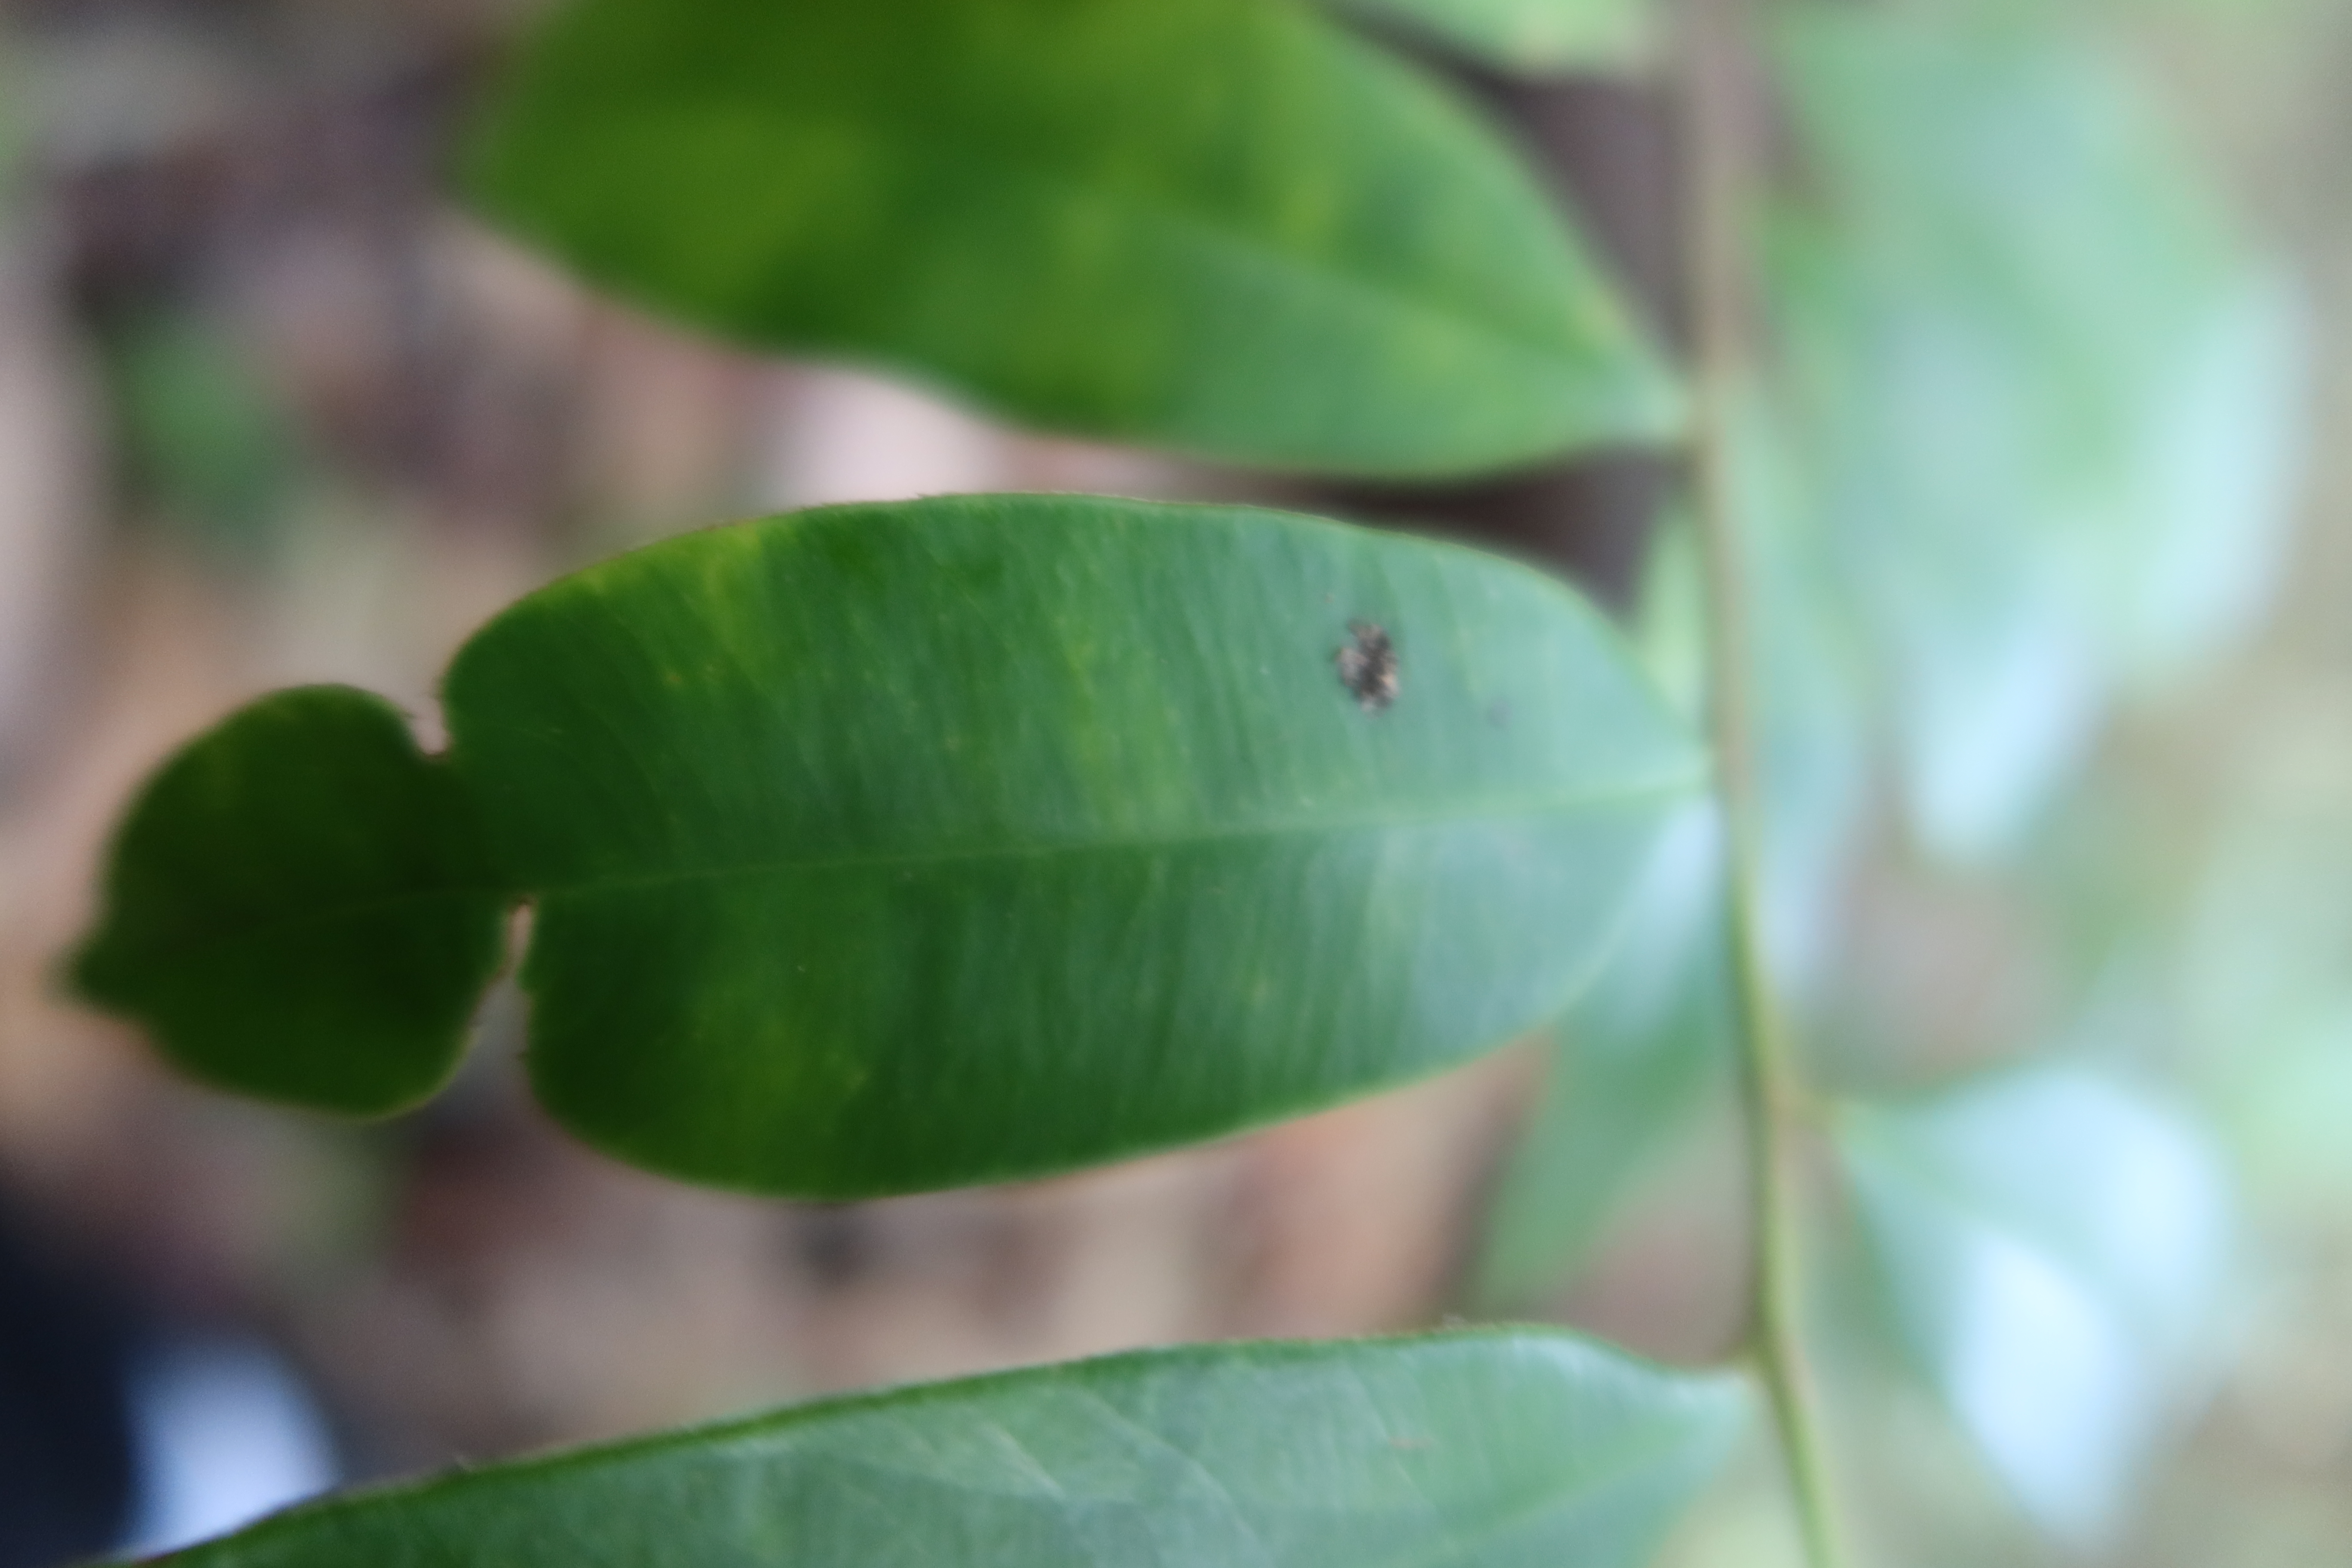
Label: Mosaic Viruses